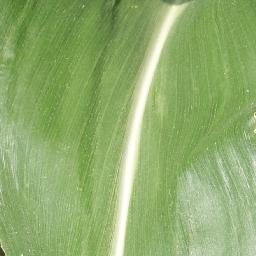
Label: Corn_(Maize)___Healthy